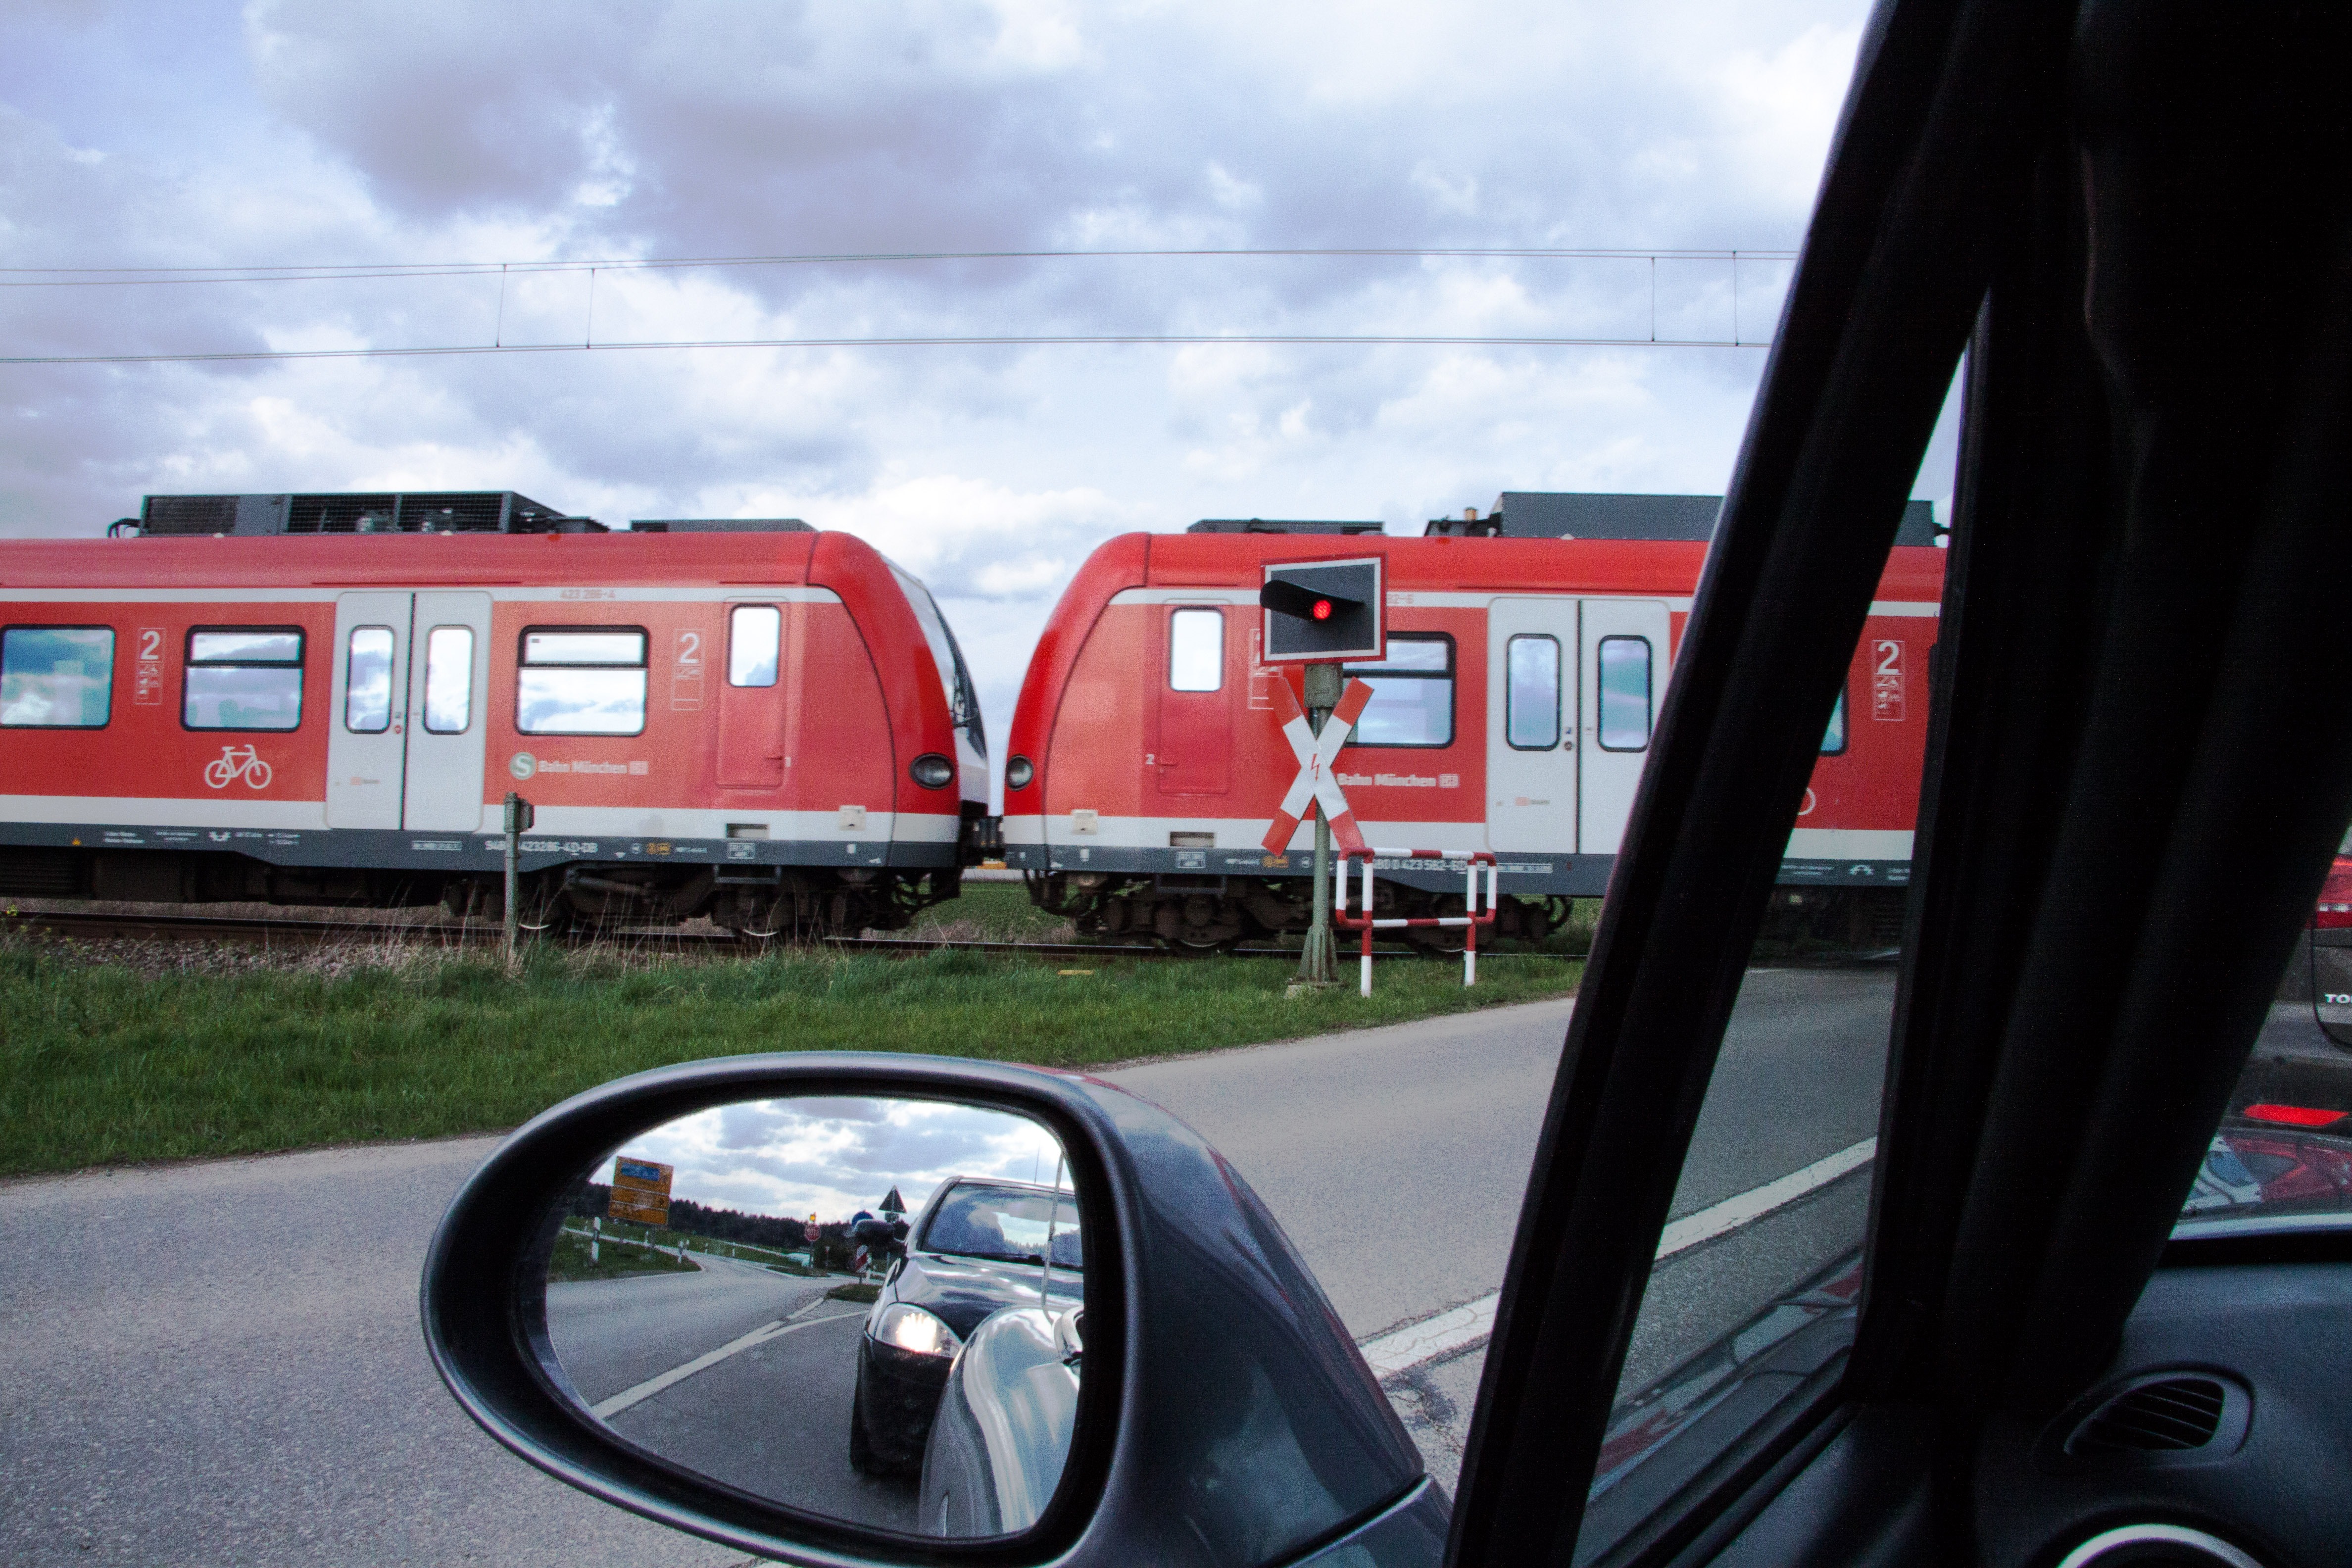
mobile, traffic, car, window, driving, train, travel, transport, red, vehicle, wait, stop, connection, s bahn, rear mirror, containing, level crossing, automobile make